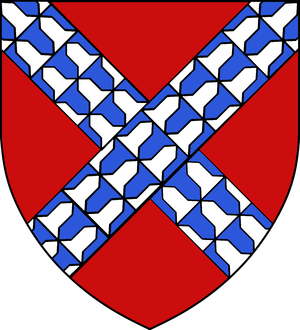
Arme de Bailleul
Steenvoorde est une commune française située dans le département du Nord, en région Hauts-de-France. Le village est au centre de l'Houtland, dans le Westhoek.
La maison de Bailleul est une famille de la noblesse immémoriale française ; originaire de Bailleul dans le nord de la France, sa filiation remonte à 980. La famille de Bailleul fut au Moyen Âge une famille importante du comté de Flandre.